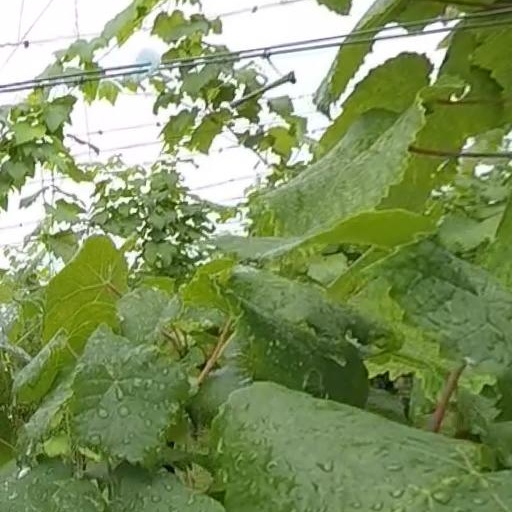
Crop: grape